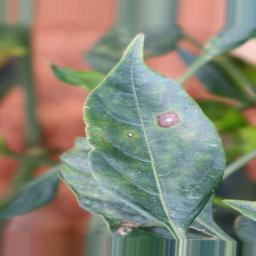
Label: cercospora